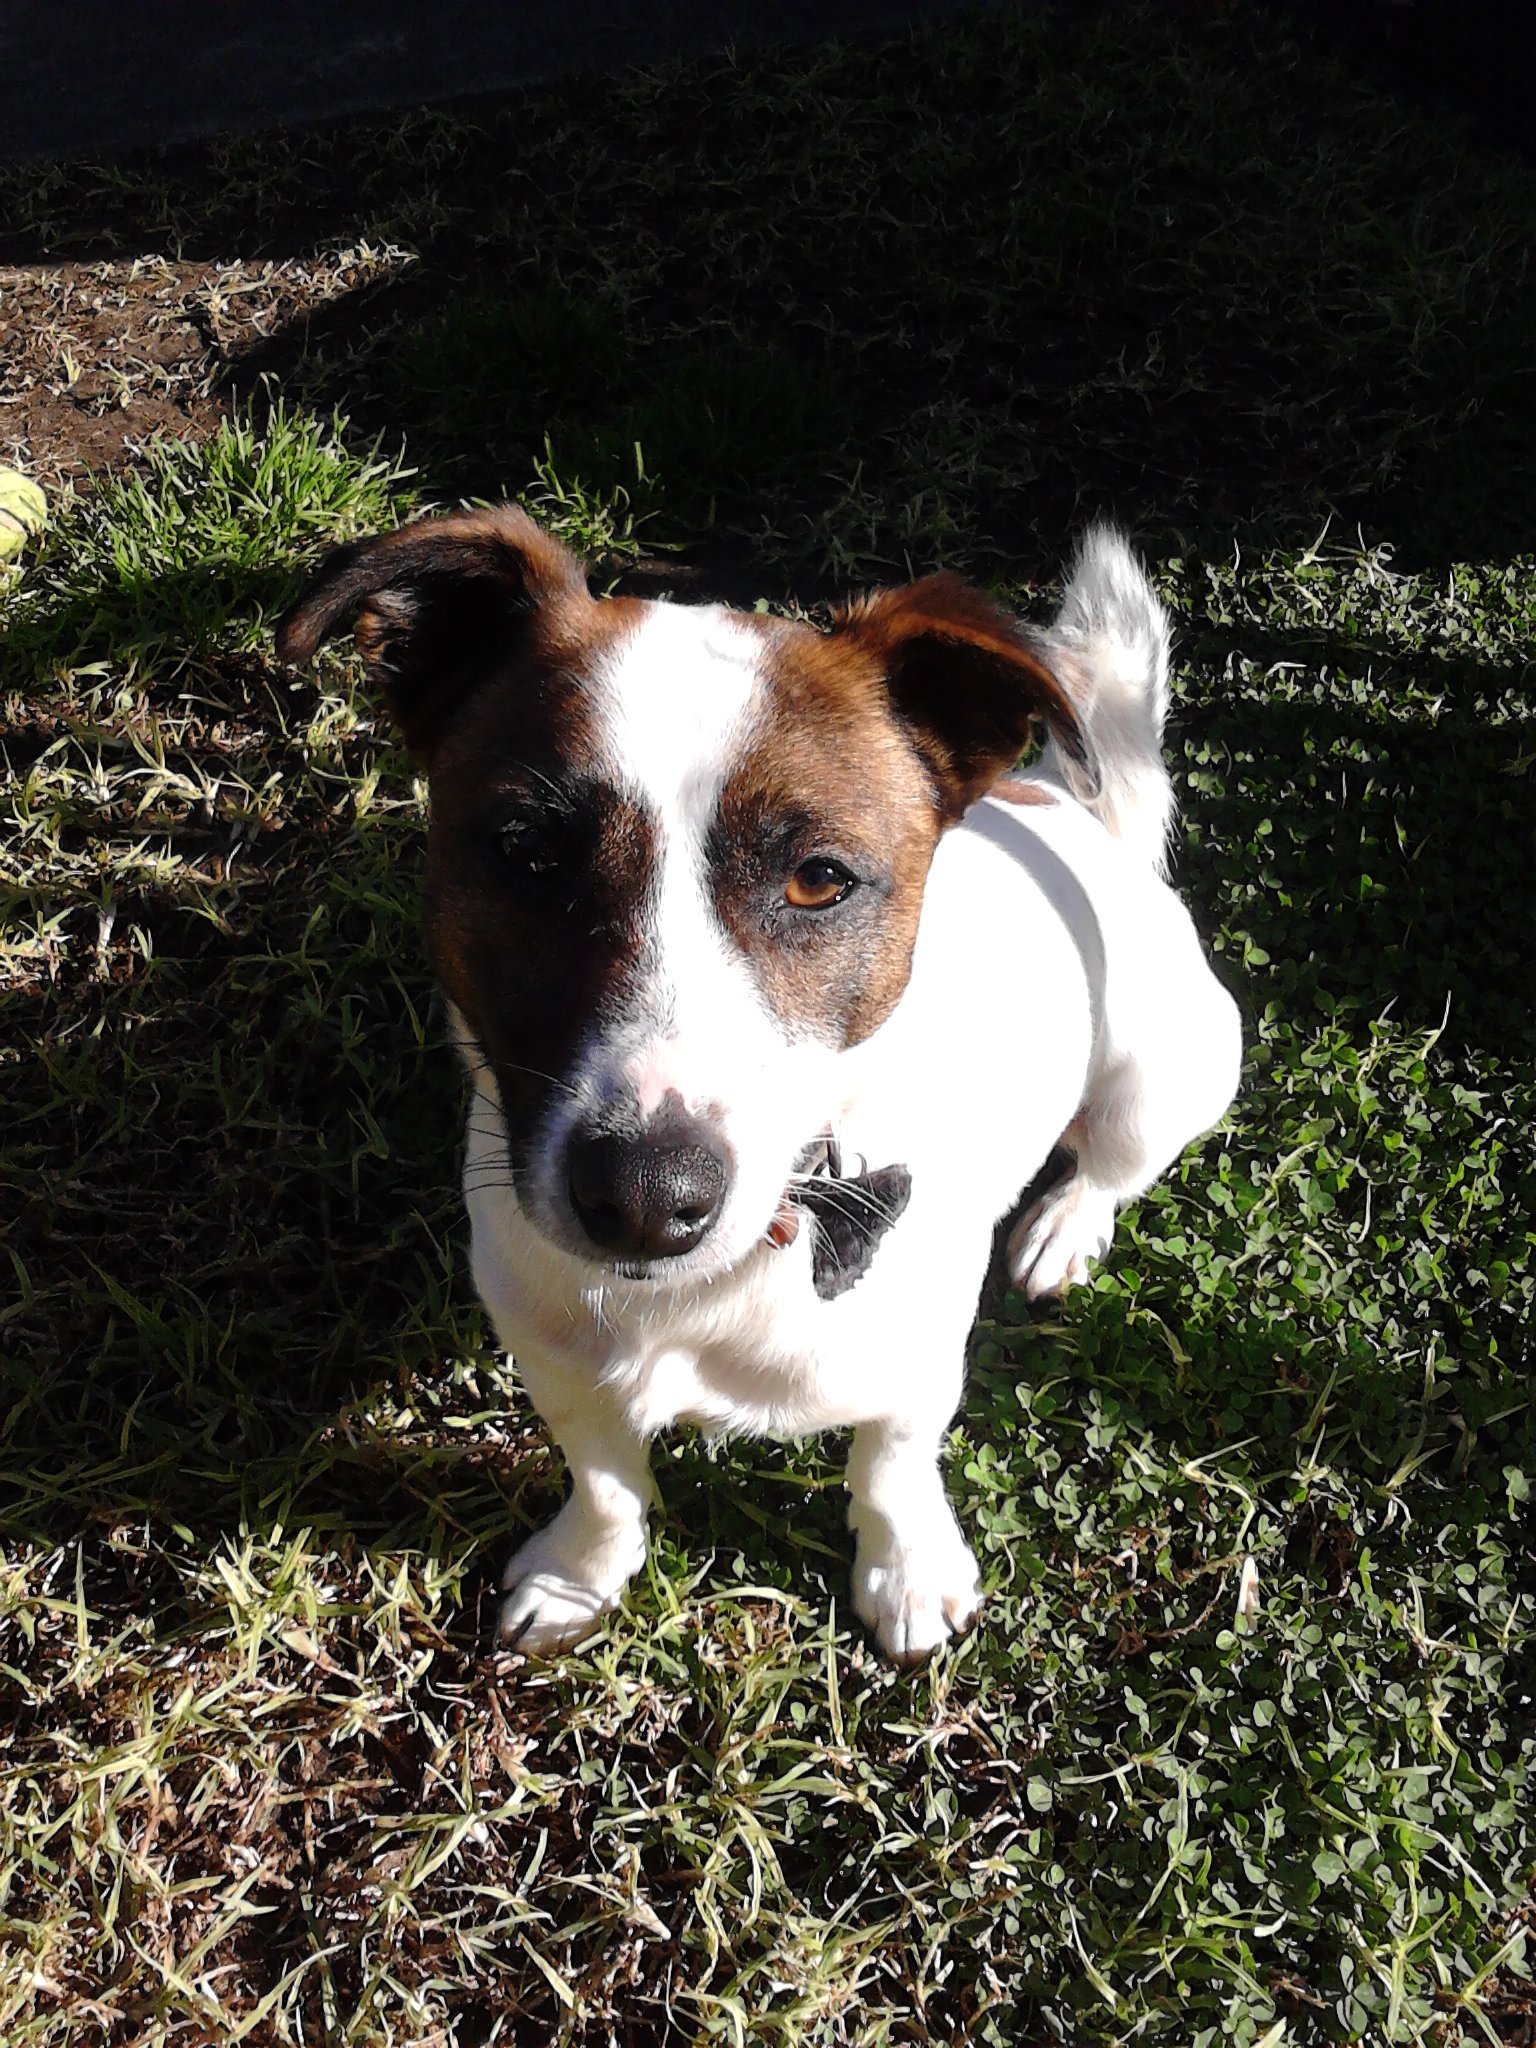
white, puppy, dog, pet, mammal, vertebrate, domestic, dog breed, terrier, jack russell terrier, dog like mammal, russell terrier, danish swedish farmdog, fox terrier